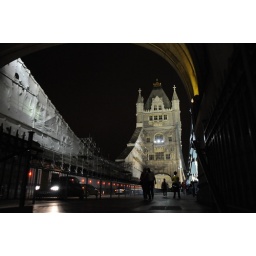
tower bridge by night